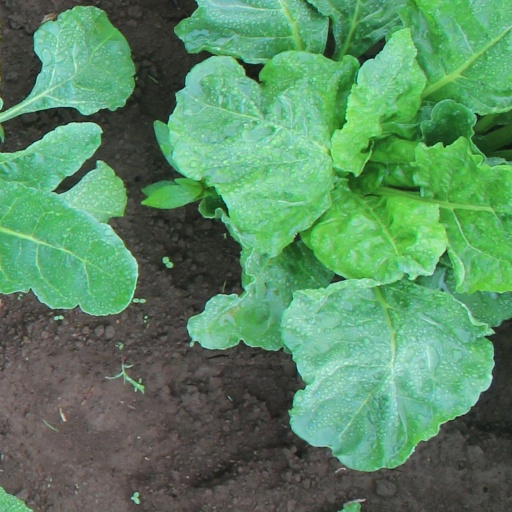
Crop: sugar beet